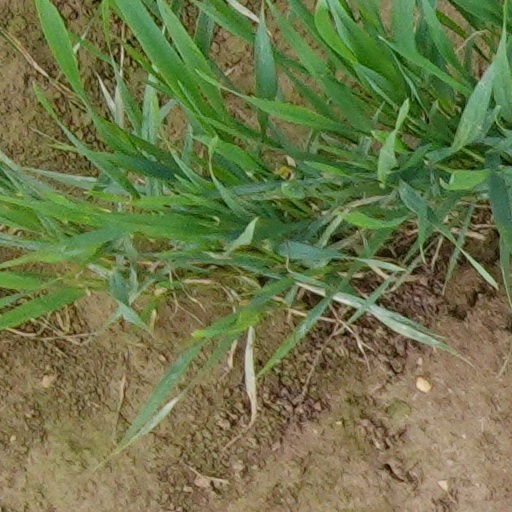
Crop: wheat